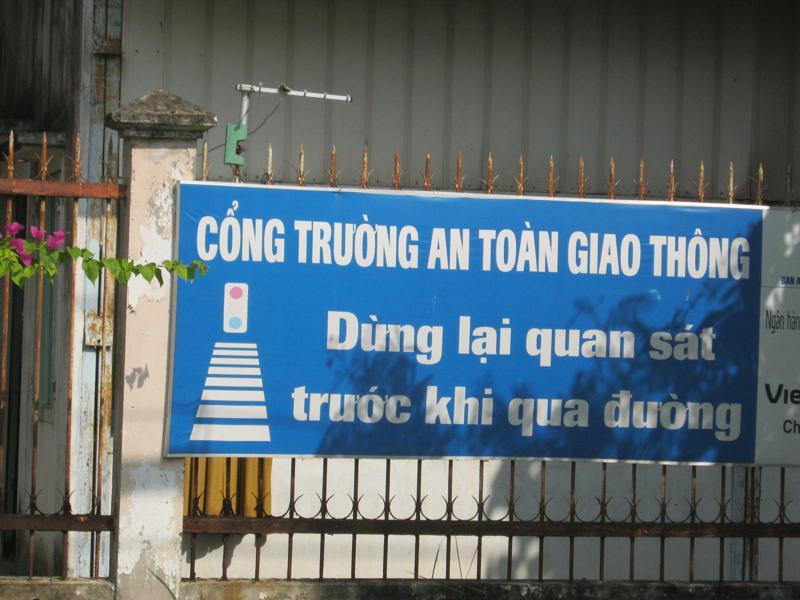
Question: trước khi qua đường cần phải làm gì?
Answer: trước khi qua đường cần phải dừng lại quan sát